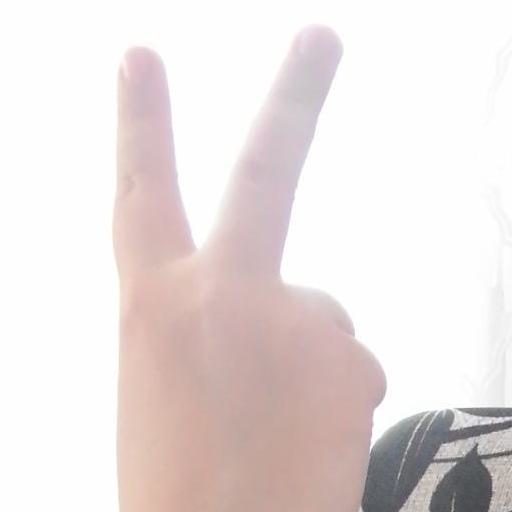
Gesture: peace_inverted